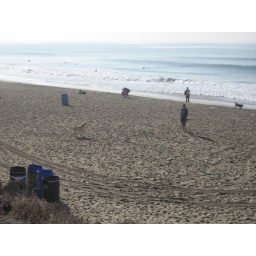
The dog beach in Huntington Beach, CA